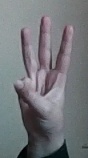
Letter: thaa